Al-Qaeda

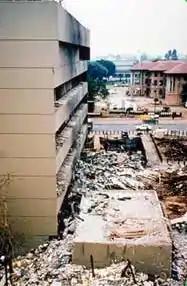
1998 Nairobi embassy bombing

In 1996, bin Laden personally engineered a plot to assassinate United States President Bill Clinton while the president was in Manila for the Asia-Pacific Economic Cooperation. However, intelligence agents intercepted a message before the motorcade was to leave, and alerted the US Secret Service. Agents later discovered a bomb planted under a bridge.